Fort Scott National Historic Site

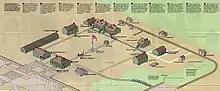
Park Service schematic of Fort Scott National Historic Site

With the Act of August 31, 1965, the National Park Service gave the city government of Fort Scott, Kansas the necessary funds and technical knowledge to restore the fort.